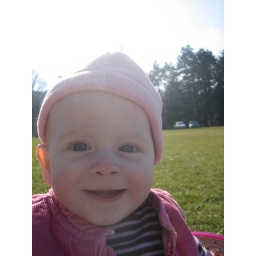
With sand in her nose from an earlier beach incident here at Carkeek.